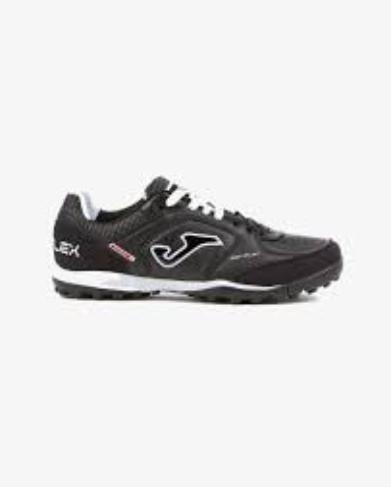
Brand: Joma-2
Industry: Clothes